Piers Morgan

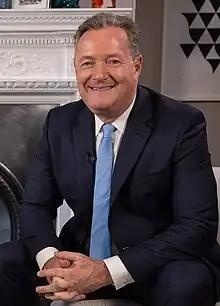
Morgan in 2023

Piers Stefan Pughe-Morgan (O'Meara, born 30 March 1965) is an English broadcaster, journalist, writer, and media personality. He began his career in 1988 at the tabloid "The Sun". In 1994, at the age of 29, he was appointed editor of the "News of the World" by Rupert Murdoch, which made him the youngest editor of a British national newspaper in more than half a century. From 1995, Morgan edited the "Daily Mirror", but was fired in 2004. He was the editorial director of "First News" from 2006 to 2007. In 2014, Morgan became the first editor-at-large of the MailOnline website's American operation.